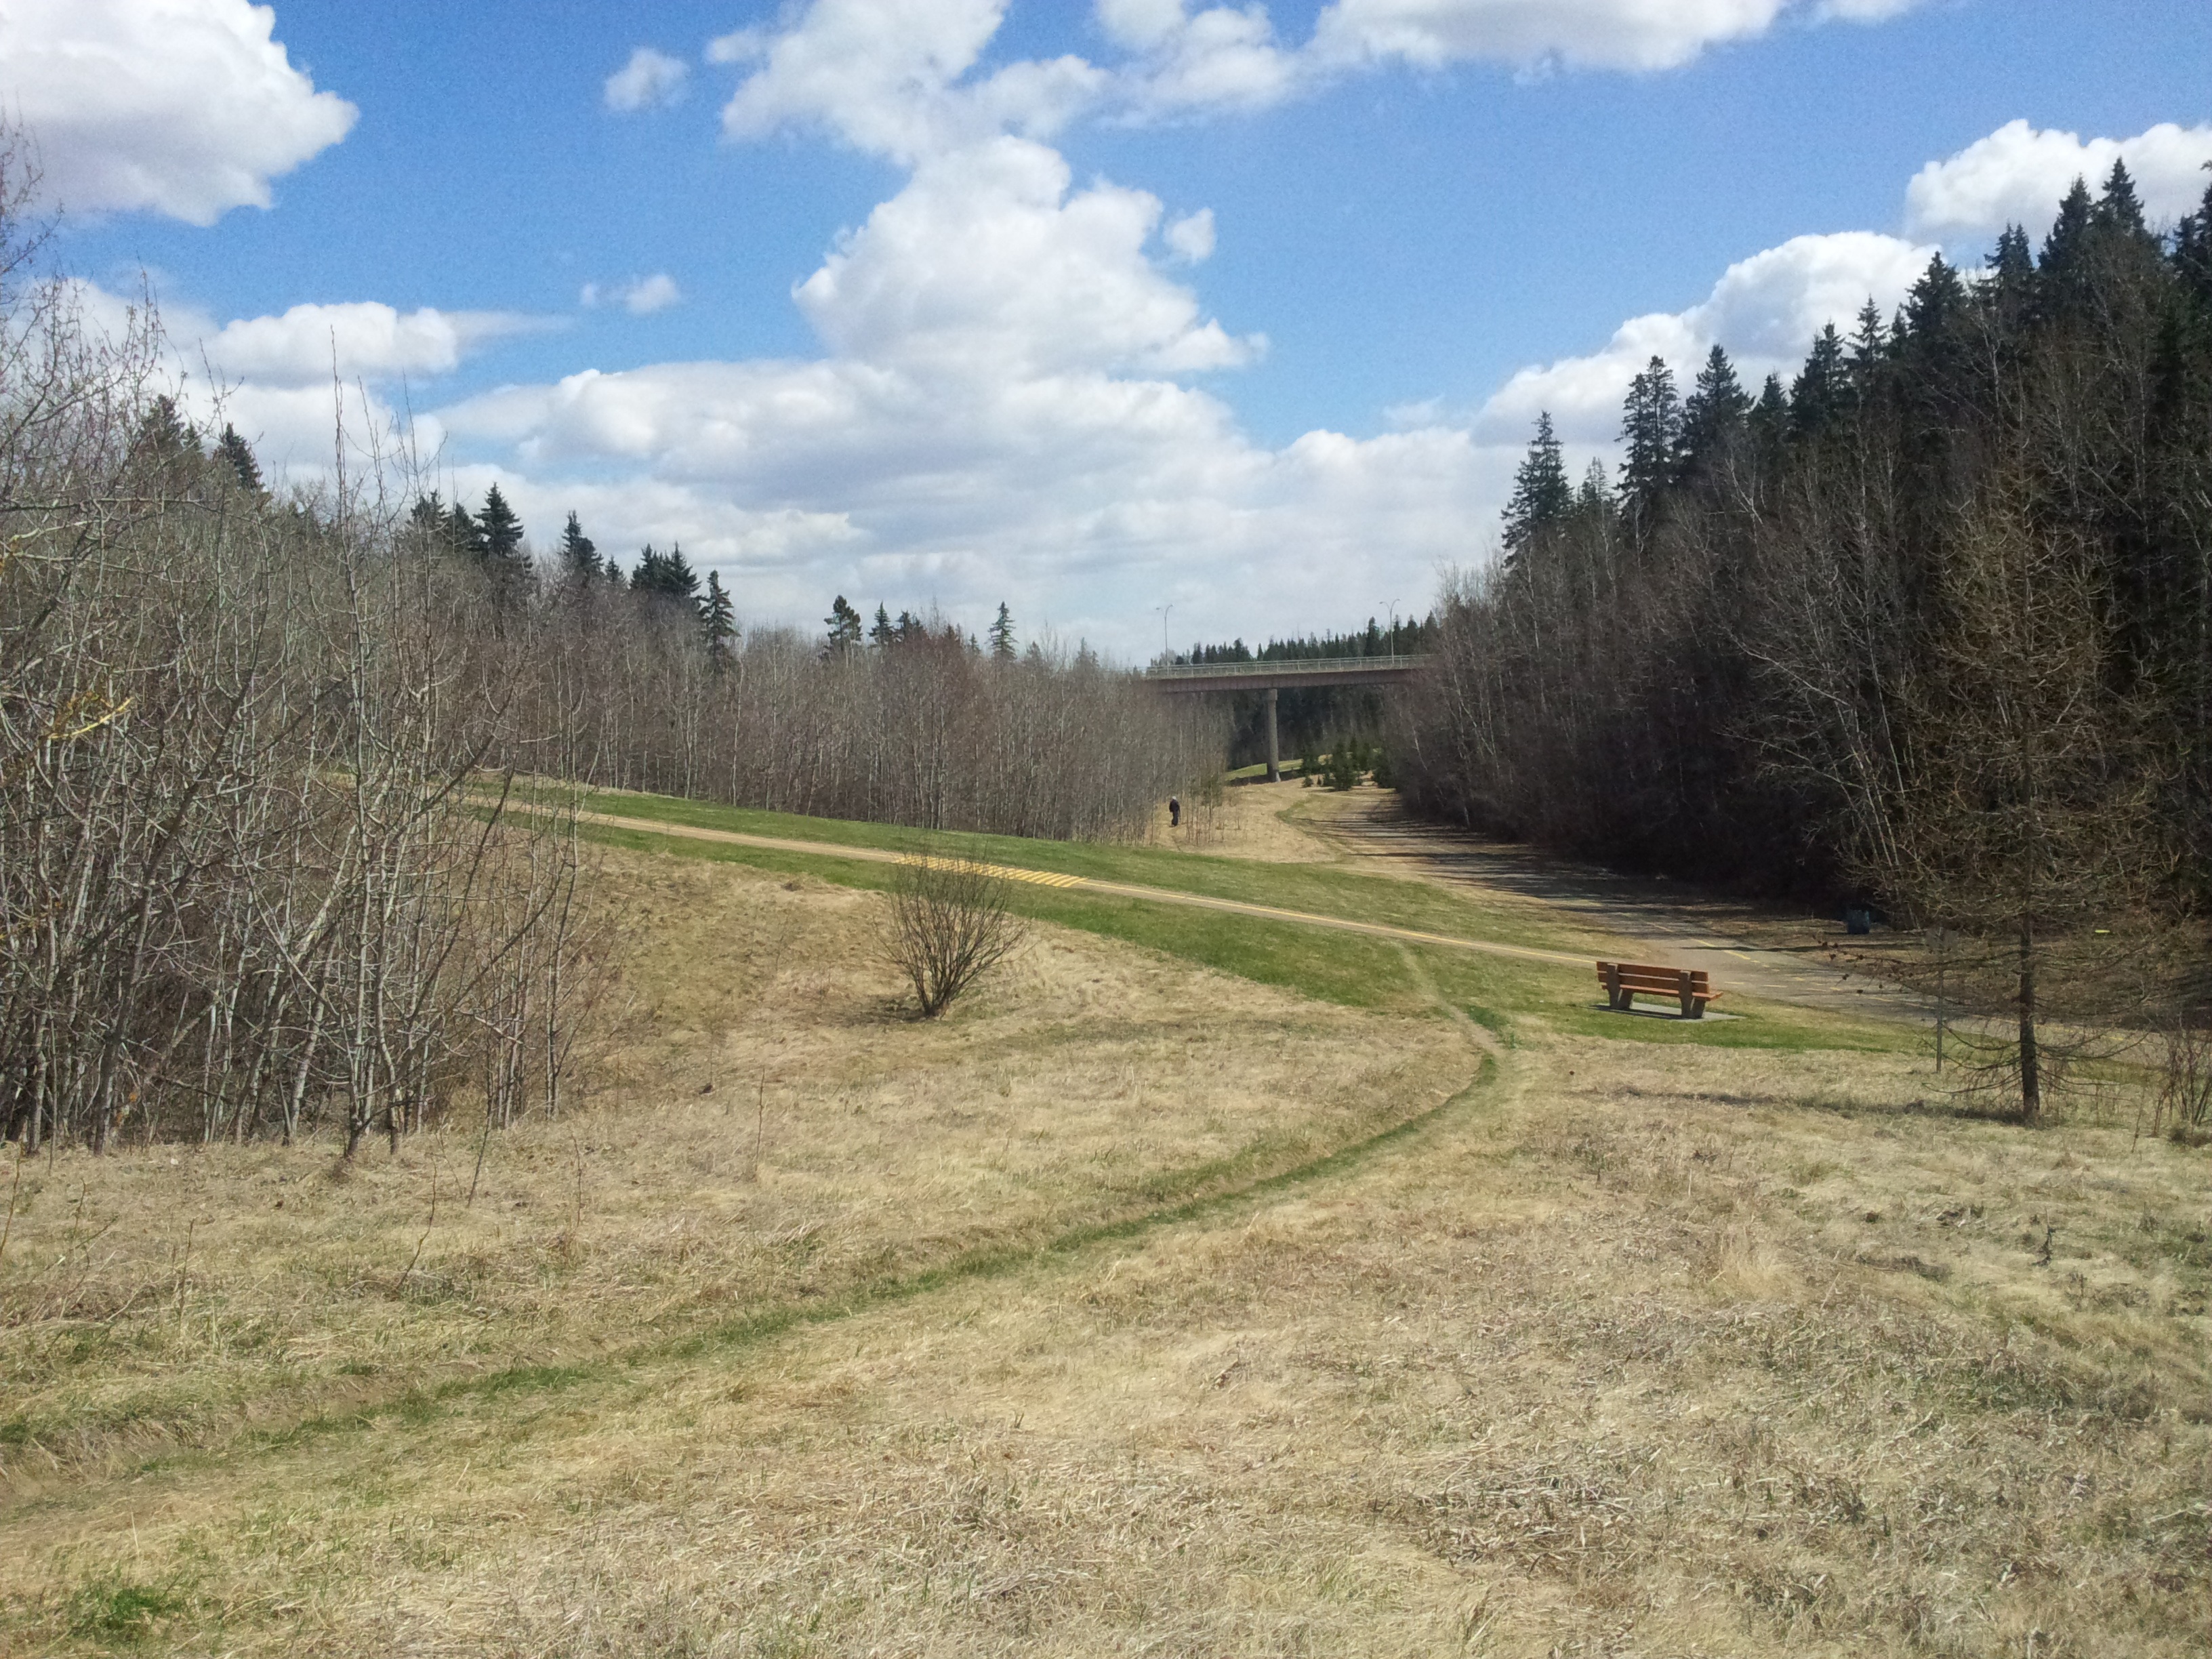
landscape, grass, mountain, trail, farm, meadow, prairie, hill, pasture, ranch, park, reservoir, ridge, grassland, prairies, alberta, ecosystem, rural area, land lot